Heppenheim conference

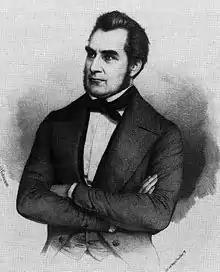
Heinrich von Gagern

The invitations to the desired participants were sent out by letters from Hansemann, Bassermann, and Mathys to selected members of parliament on September 20, 1847, who were asked to invite other trustworthy members of parliament. While Hansemann invited primarily members of the Rhineland and electoral Hesse, including Hermann von Beckerath, Ludolf Camphausen, August von der Heydt, Gustav Mevissen, Georg von Vincke, and Karl Wilhelm Wippermann. Mathy and Bassermann wrote primarily to southern German parliamentarians, including Theodor Reh and Heinrich von Gagern, who was always advertised in these letters because of his prominence as a participant, but also to more radical democratic politicians such as Franz Peter Buhl and Christian Kapp. Although the initiators' letters repeatedly mention invitations to members of parliament in Saxony, these letters do not appear to have been sent.